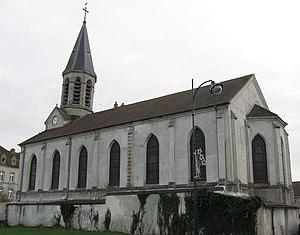
Église Saint-Étienne de Juilly. (Seine-et-Marne, région Île-de-France).
Juilly est une commune française située dans le département de Seine-et-Marne, en région Île-de-France.